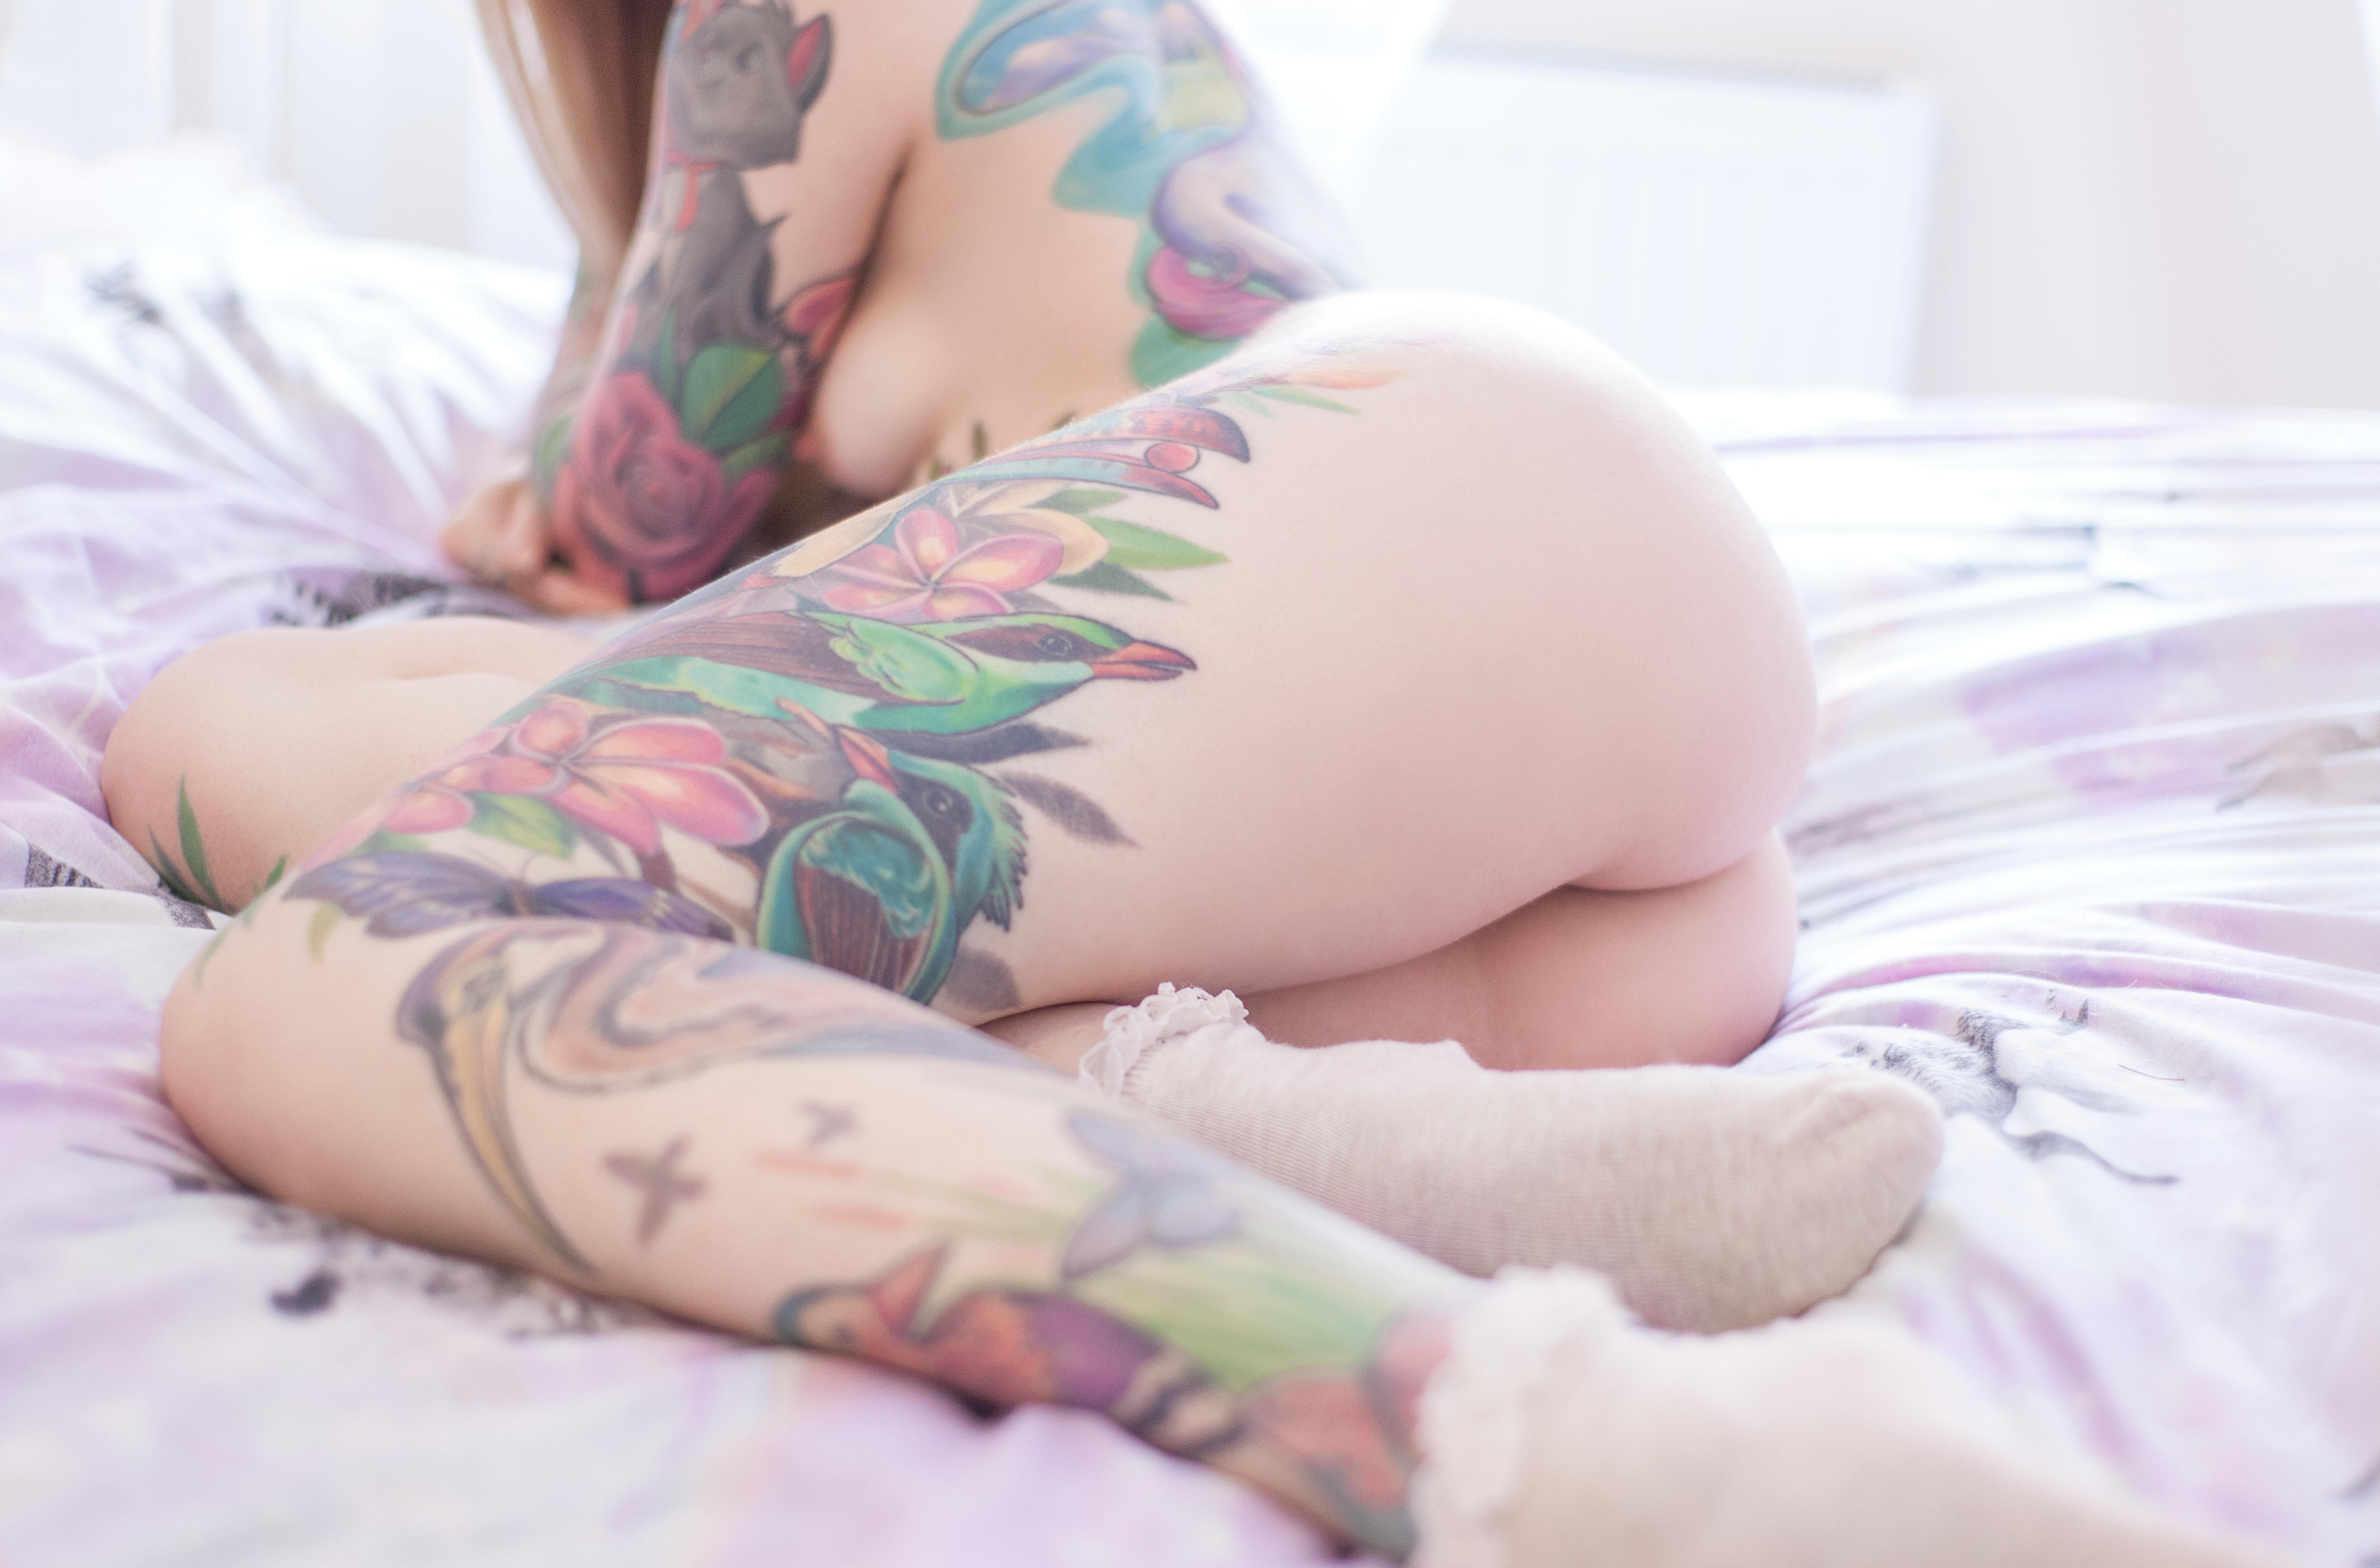
tattoo, person, people, girl, woman, hair, cute, sexy, leg, thigh, human leg, skin, arm, joint, human body, hand, knee, muscle, flesh, undergarment, temporary tattoo, plant, lingerie, child